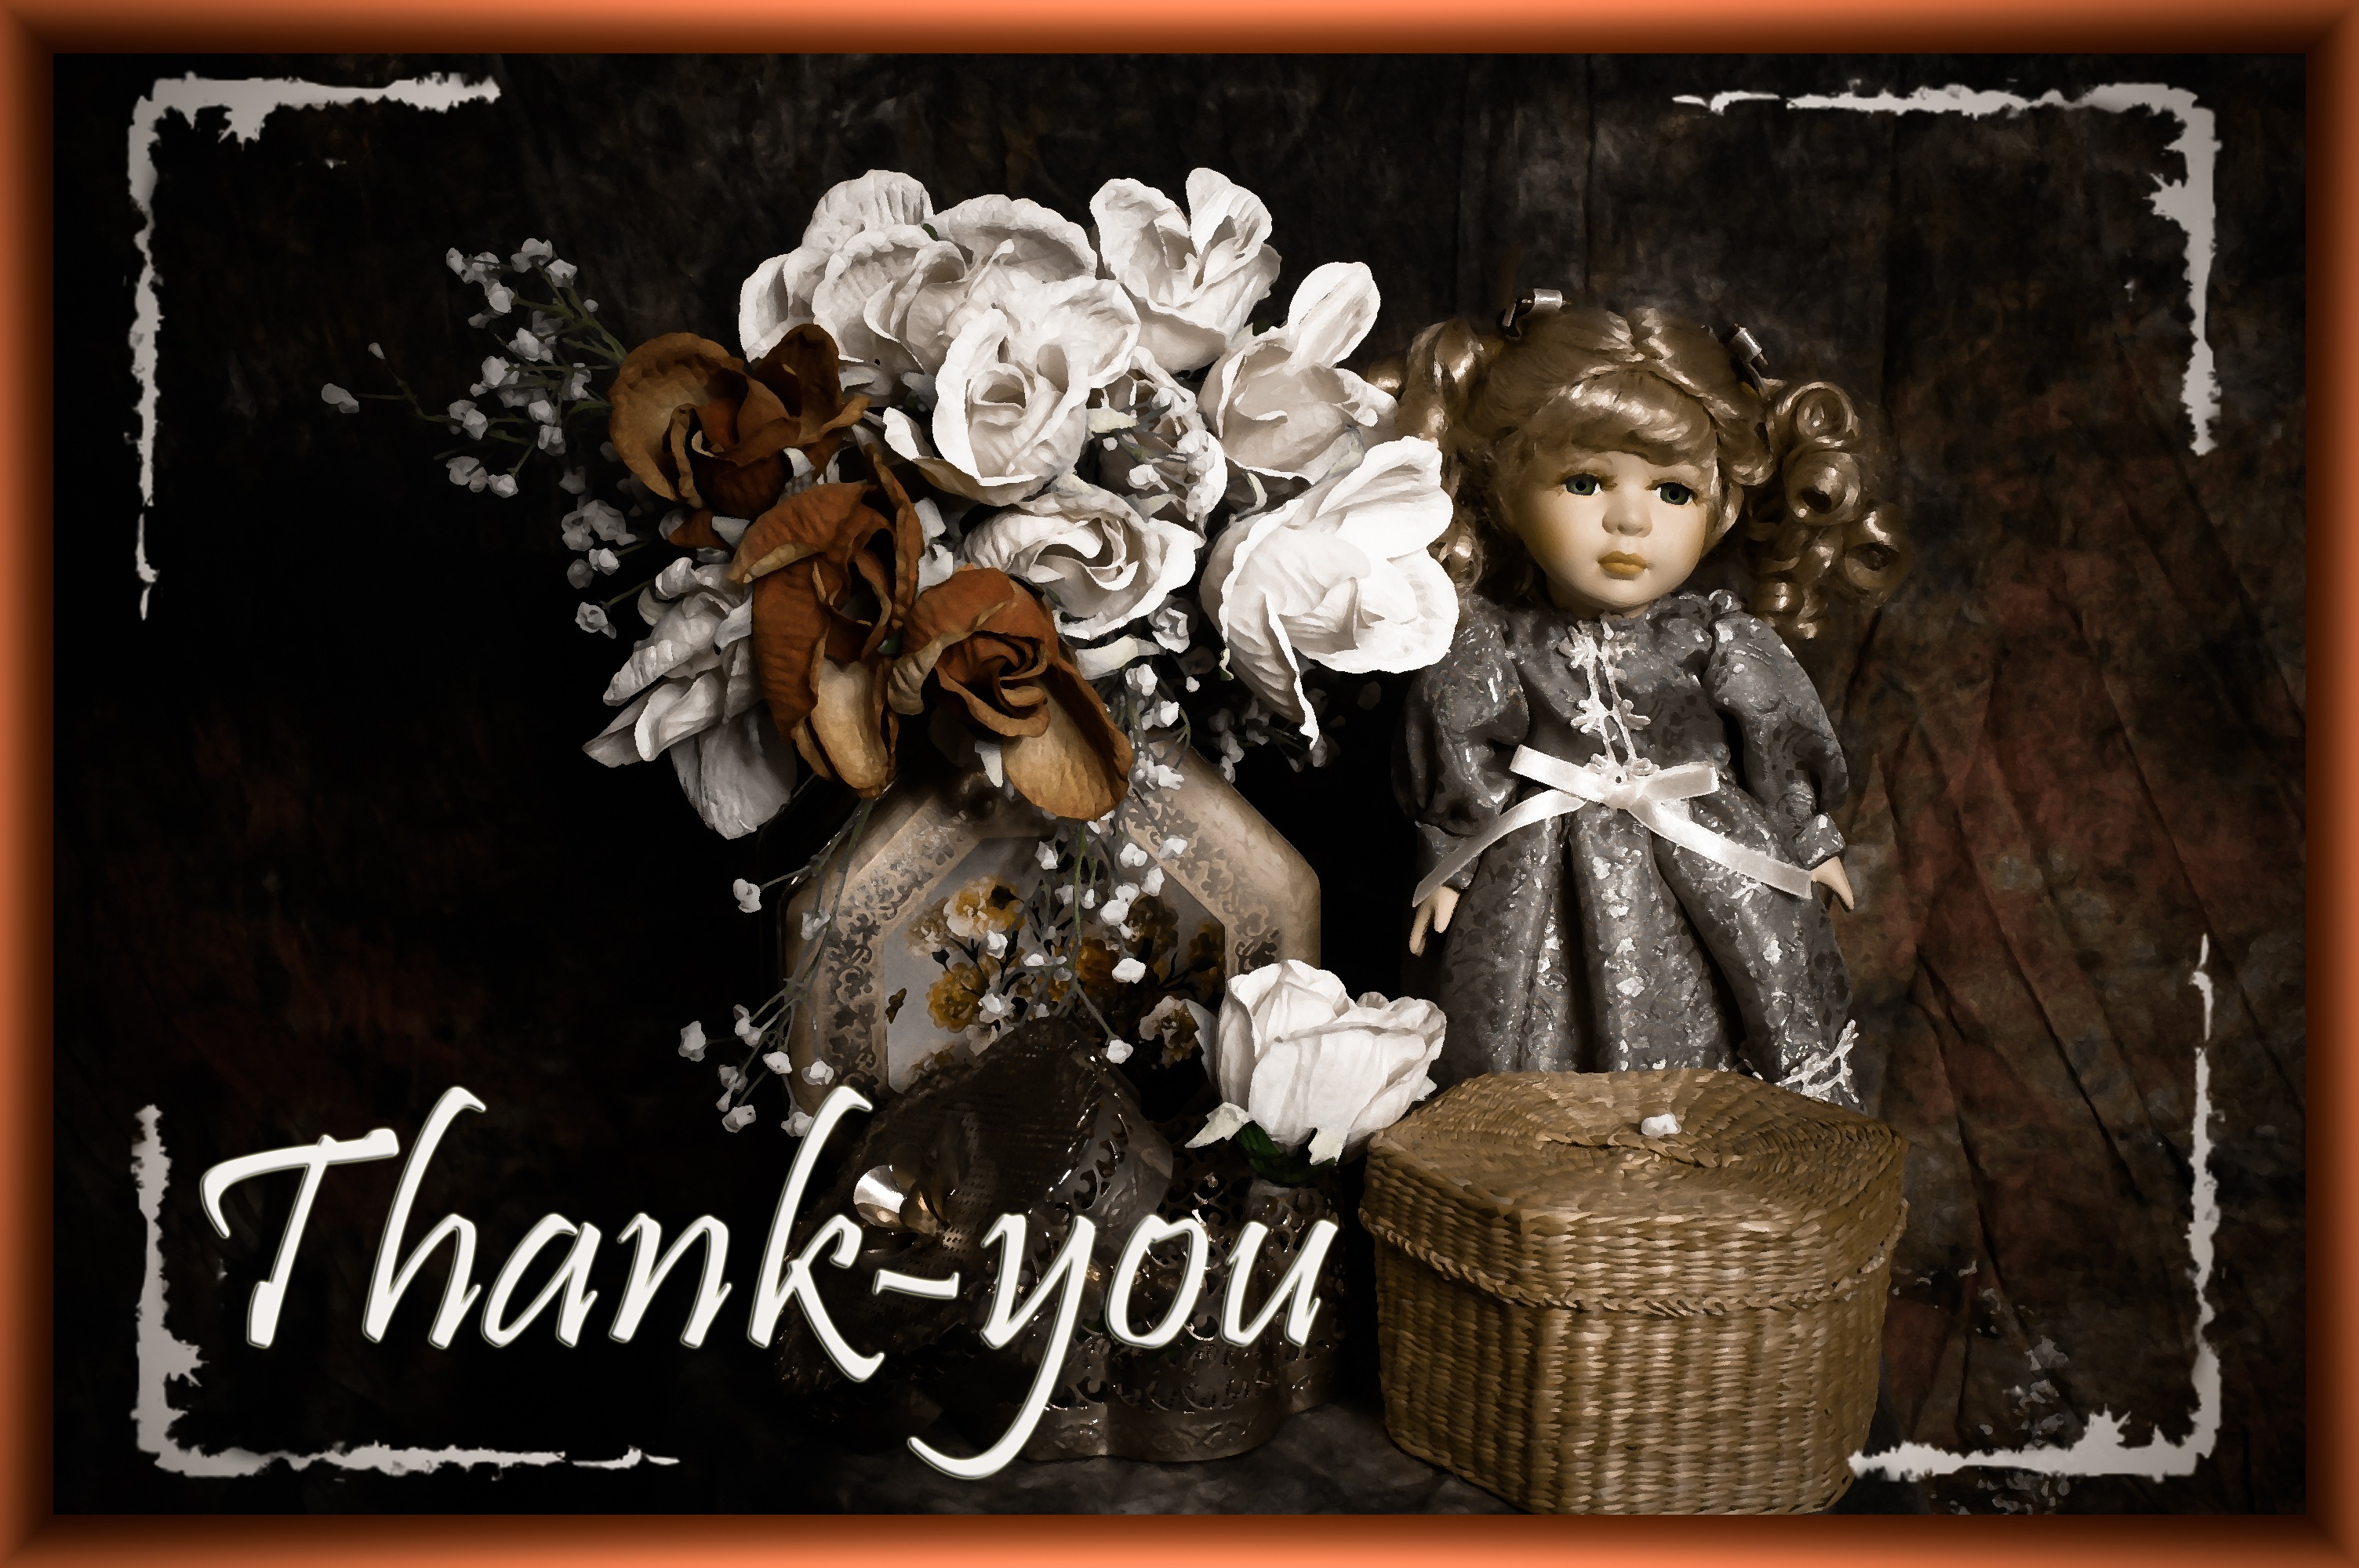
thank you, doll, illustration, photomontage, composition, poster, greeting, album cover